New York–Pennsylvania border

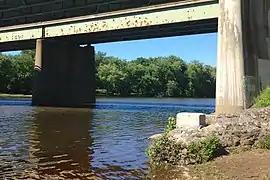
Tri-States Monument, where New York, New Jersey, and Pennsylvania meet. In the background, Interstate 84 crosses between NY and PA just north of the monument.

The New York–Pennsylvania border is the state line between the U.S. states of New York and Pennsylvania. It has three sections: